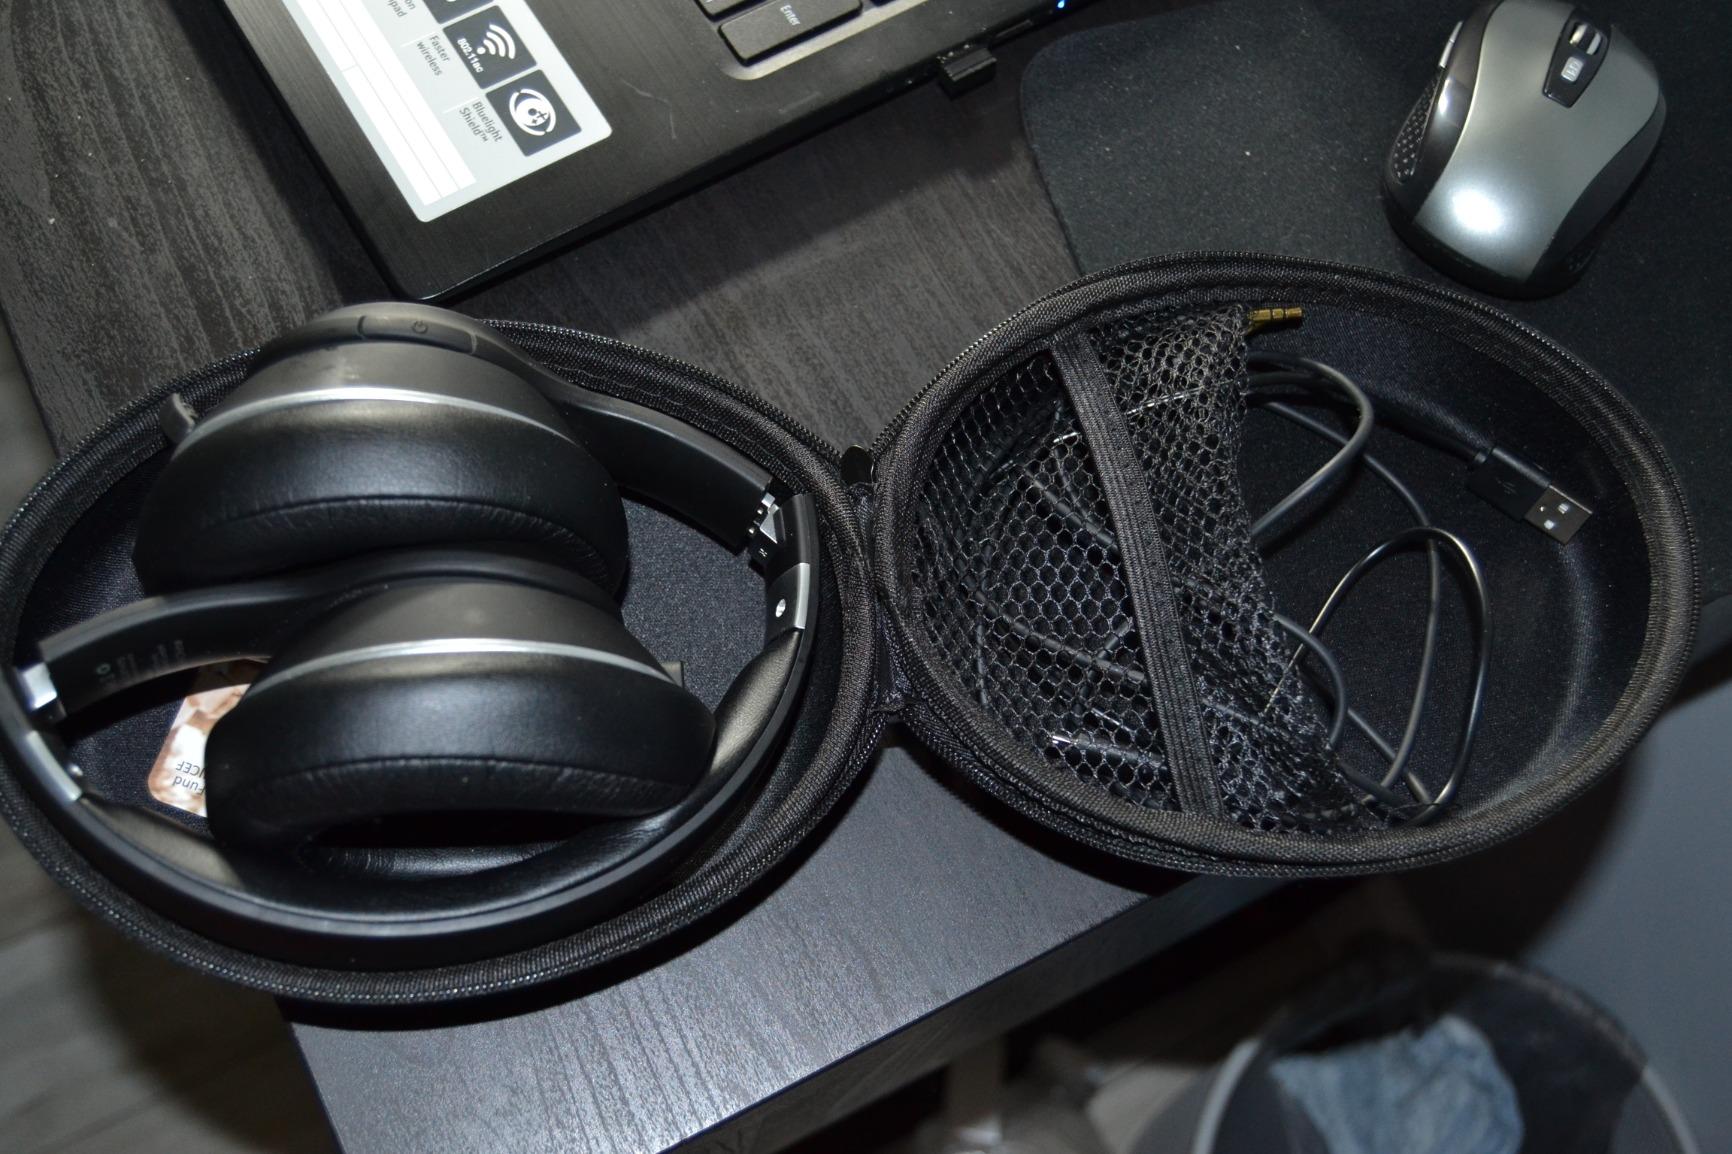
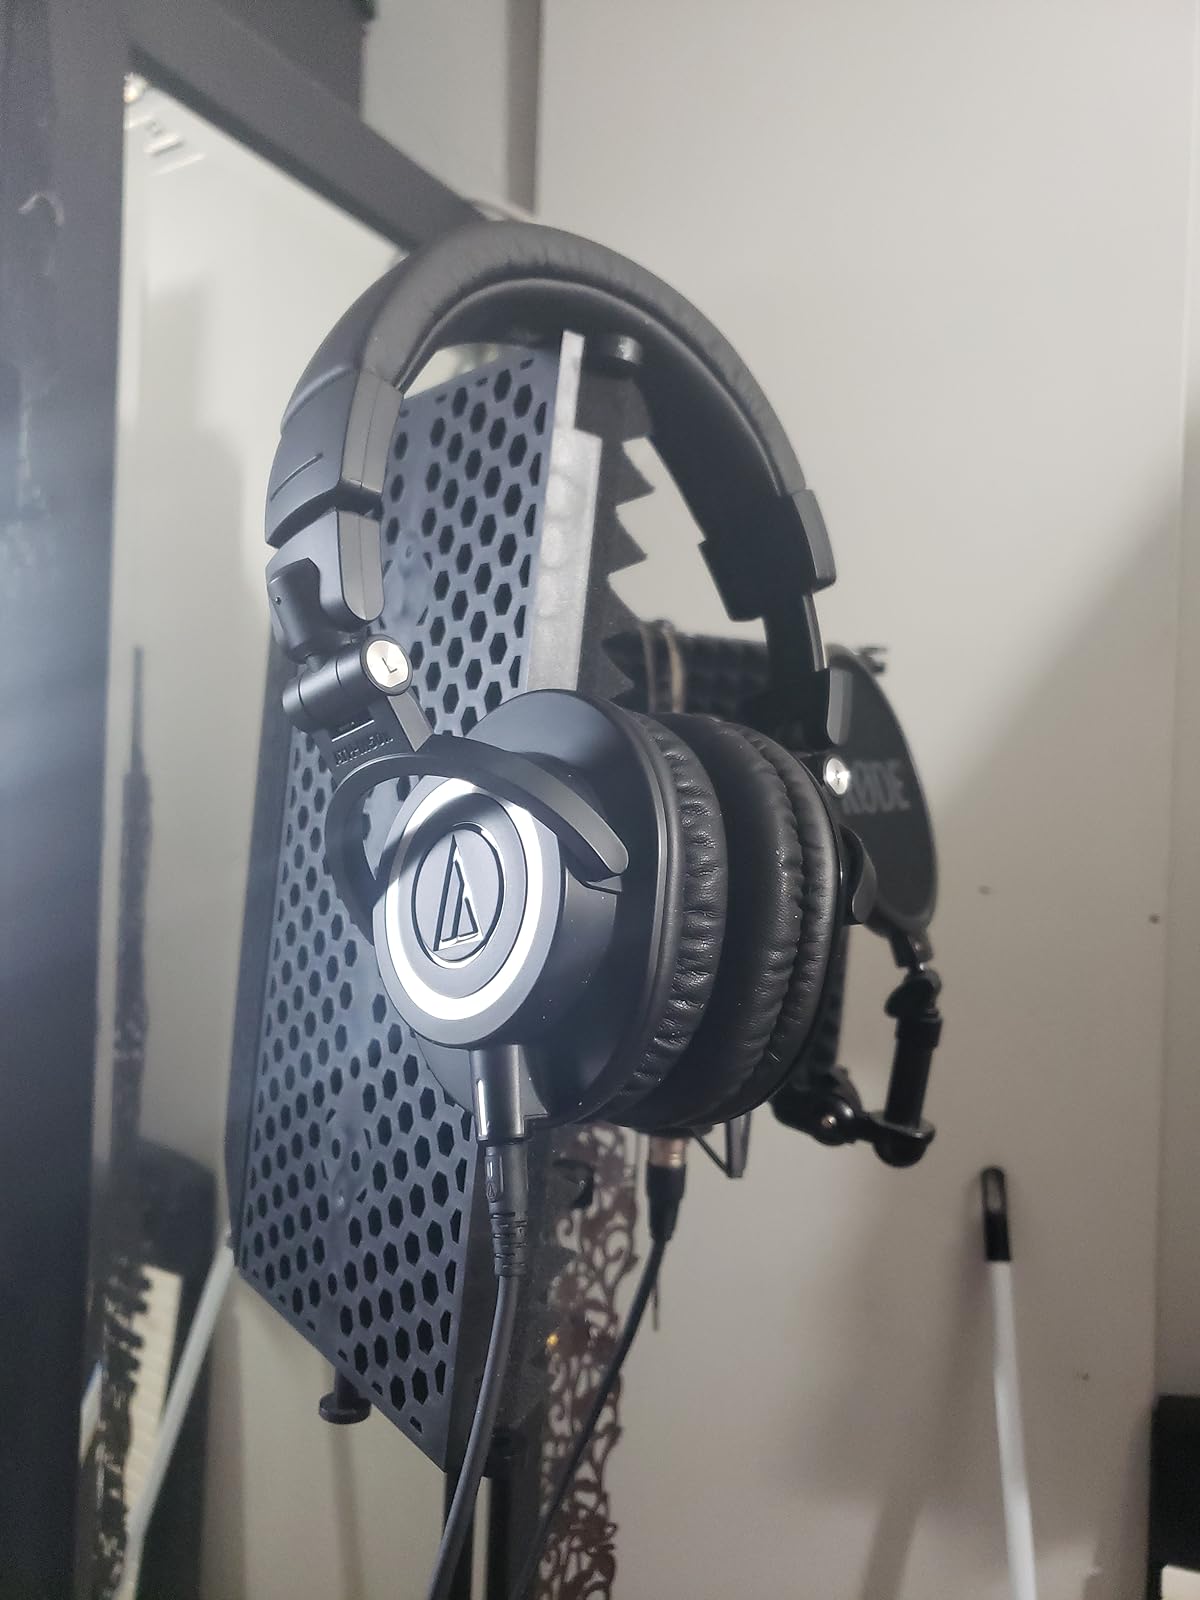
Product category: headphones
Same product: no